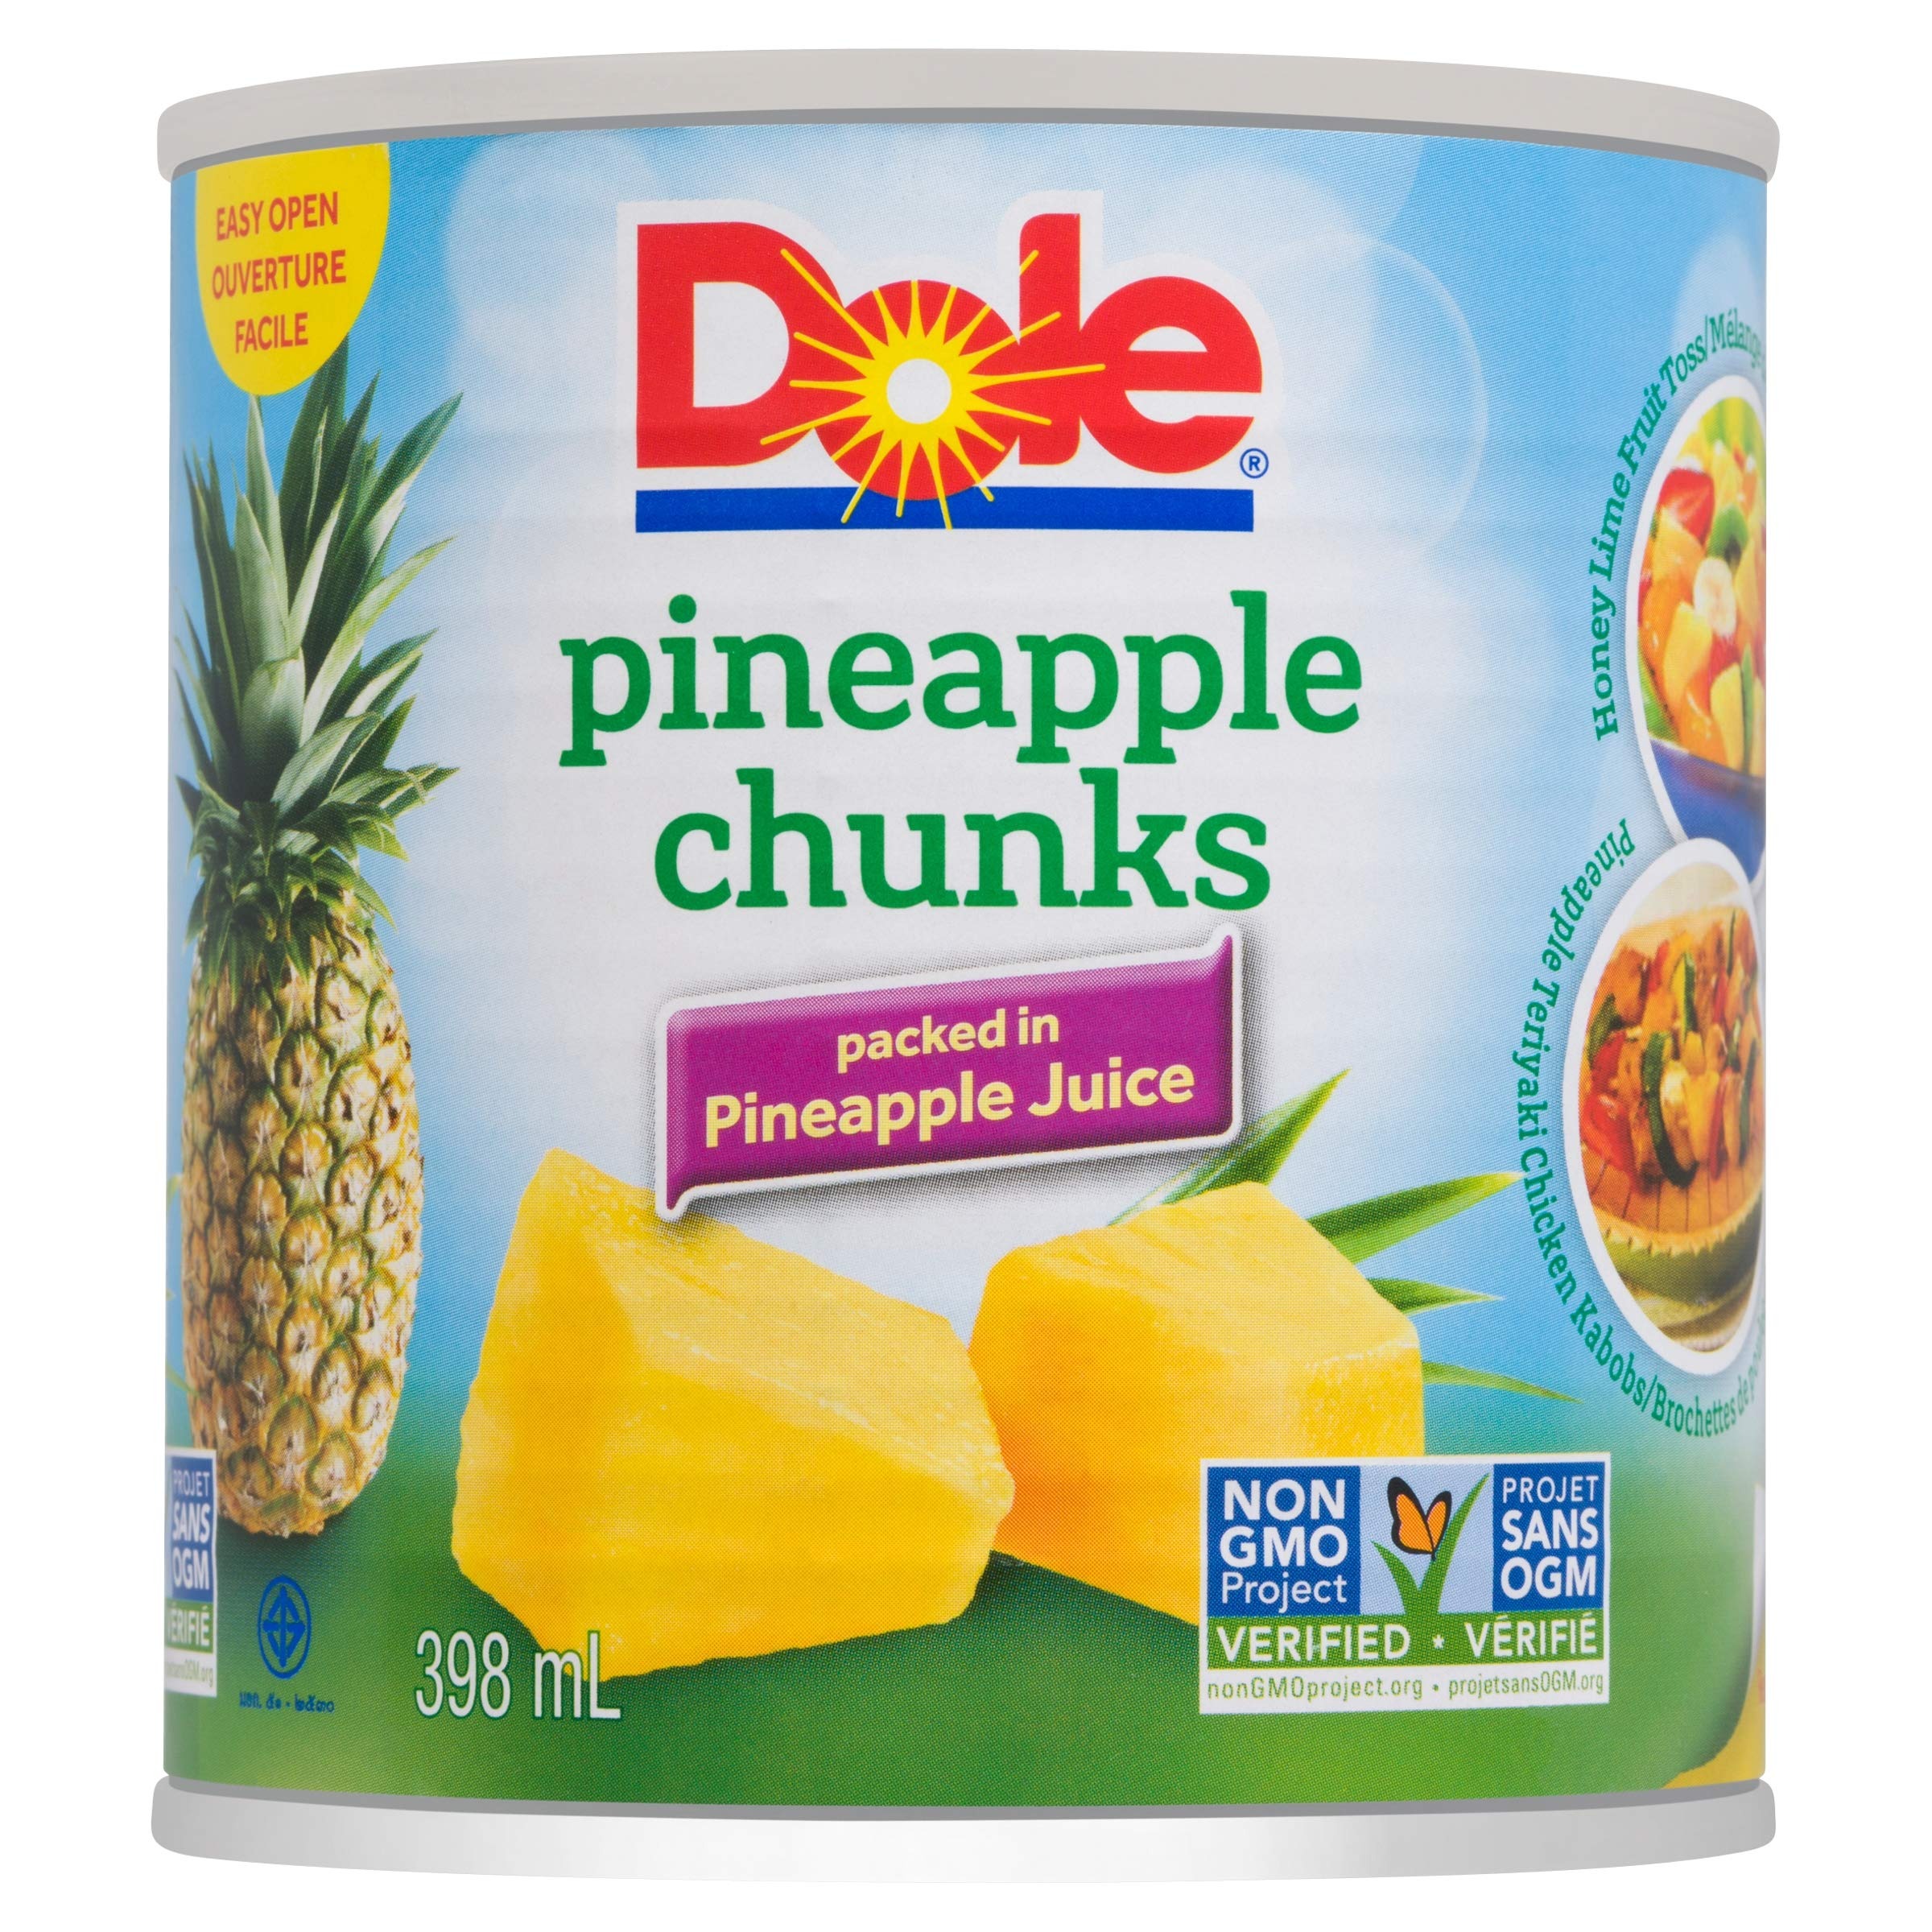
Item Name: Dole Pineapple Chunks 398 ml/13.5 oz
Bullet Point 1: Rich in Vitamin C
Bullet Point 2: Real fruit in pineapple juice
Bullet Point 3: 398ml/14fl oz can
Bullet Point 4: Imported from Canada
Product Description: Dole Pineapple Chunks in Pineapple Juice 398ml/14 fl. Oz. Rich in Vitamin C. Real fruit in pineapple juice. 398ml/14fl oz can. Imported from Canada
Value: 13.45
Unit: Fl Oz

Price: 17.99